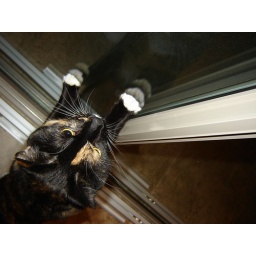
You can see her cute little face in this one.